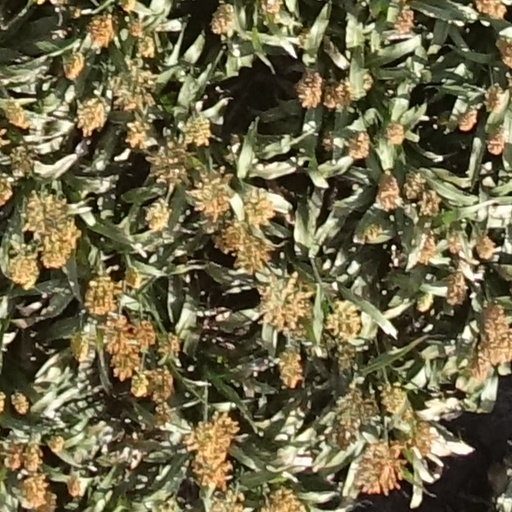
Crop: sorghum